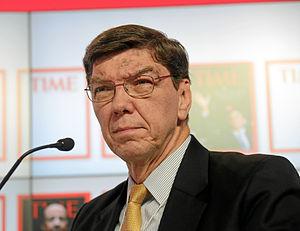
Clayton Magleby Christensen est un économiste, un universitaire et un consultant américain.
En économie, la disruption désigne le bouleversement d'un marché sur lequel les positions sont établies avec une stratégie inédite.